List of birds of Botswana

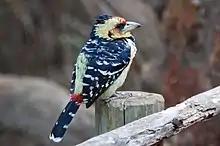
Crested barbet

The mousebirds are slender greyish or brown birds with soft, hairlike body feathers and very long thin tails. They are arboreal and scurry through the leaves like rodents in search of berries, fruit, and buds. They are acrobatic and can feed upside down. All species have strong claws and reversible outer toes. They also have crests and stubby bills.